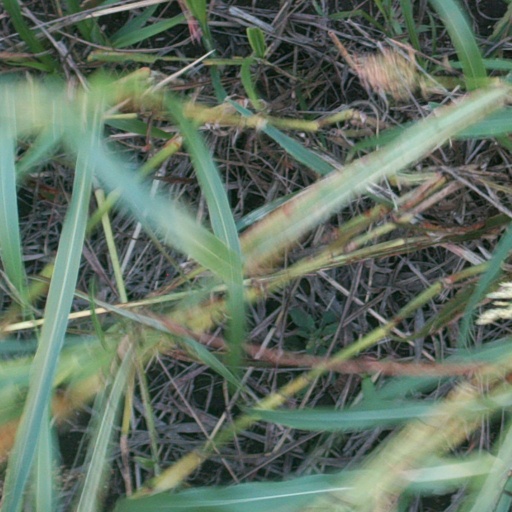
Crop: sorghum